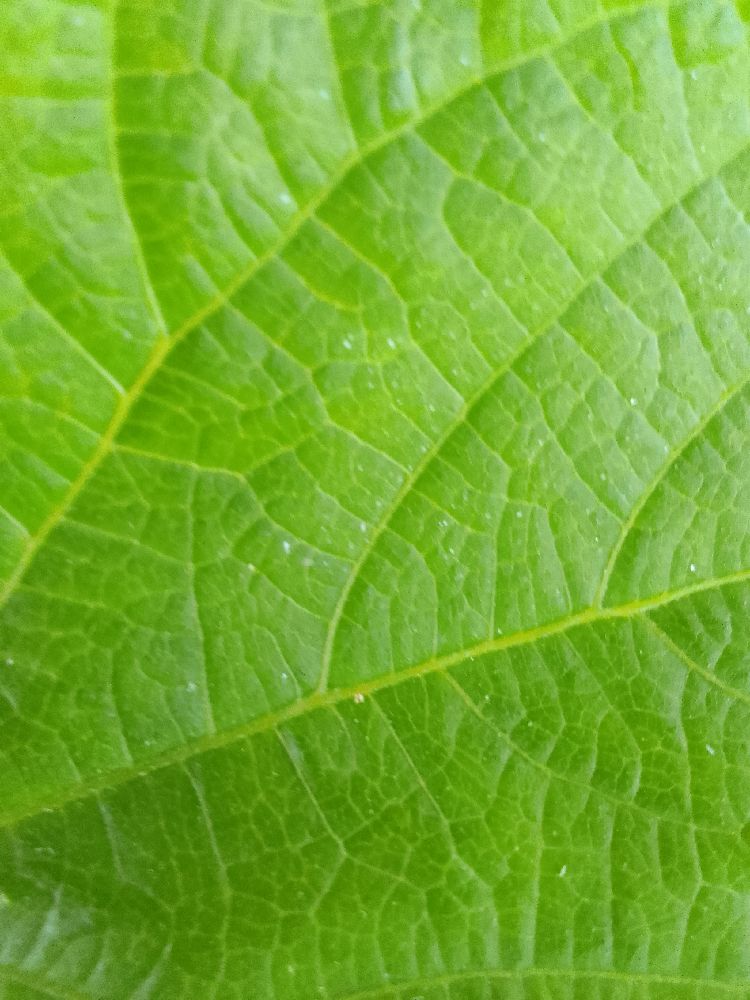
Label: healthy